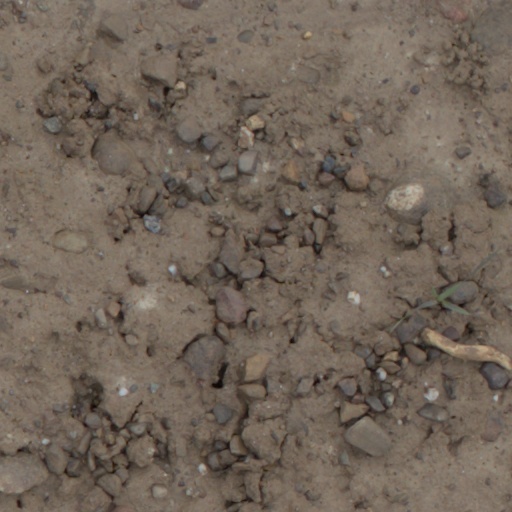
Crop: wheat